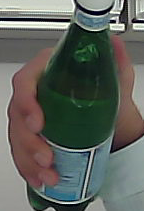
Product: sanpellegrino_water